Steve Baker (politician)

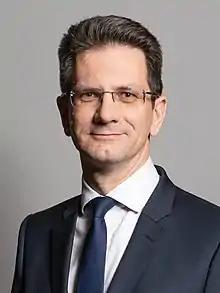
Official portrait, 2020

Steven John Baker (born 6 June 1971) is a British former politician who served as Minister of State for Northern Ireland from 2022 to 2024 and as Minister of State in the Cabinet Office from February to July 2024, having previously served as Parliamentary Under-Secretary of State for Exiting the European Union from 2017 to 2018. A member of the Conservative Party, he was the Member of Parliament (MP) for Wycombe in Buckinghamshire from 2010 to 2024. Baker was chair of the European Research Group (ERG) from 2016 to 2017 and from 2019 to 2020.